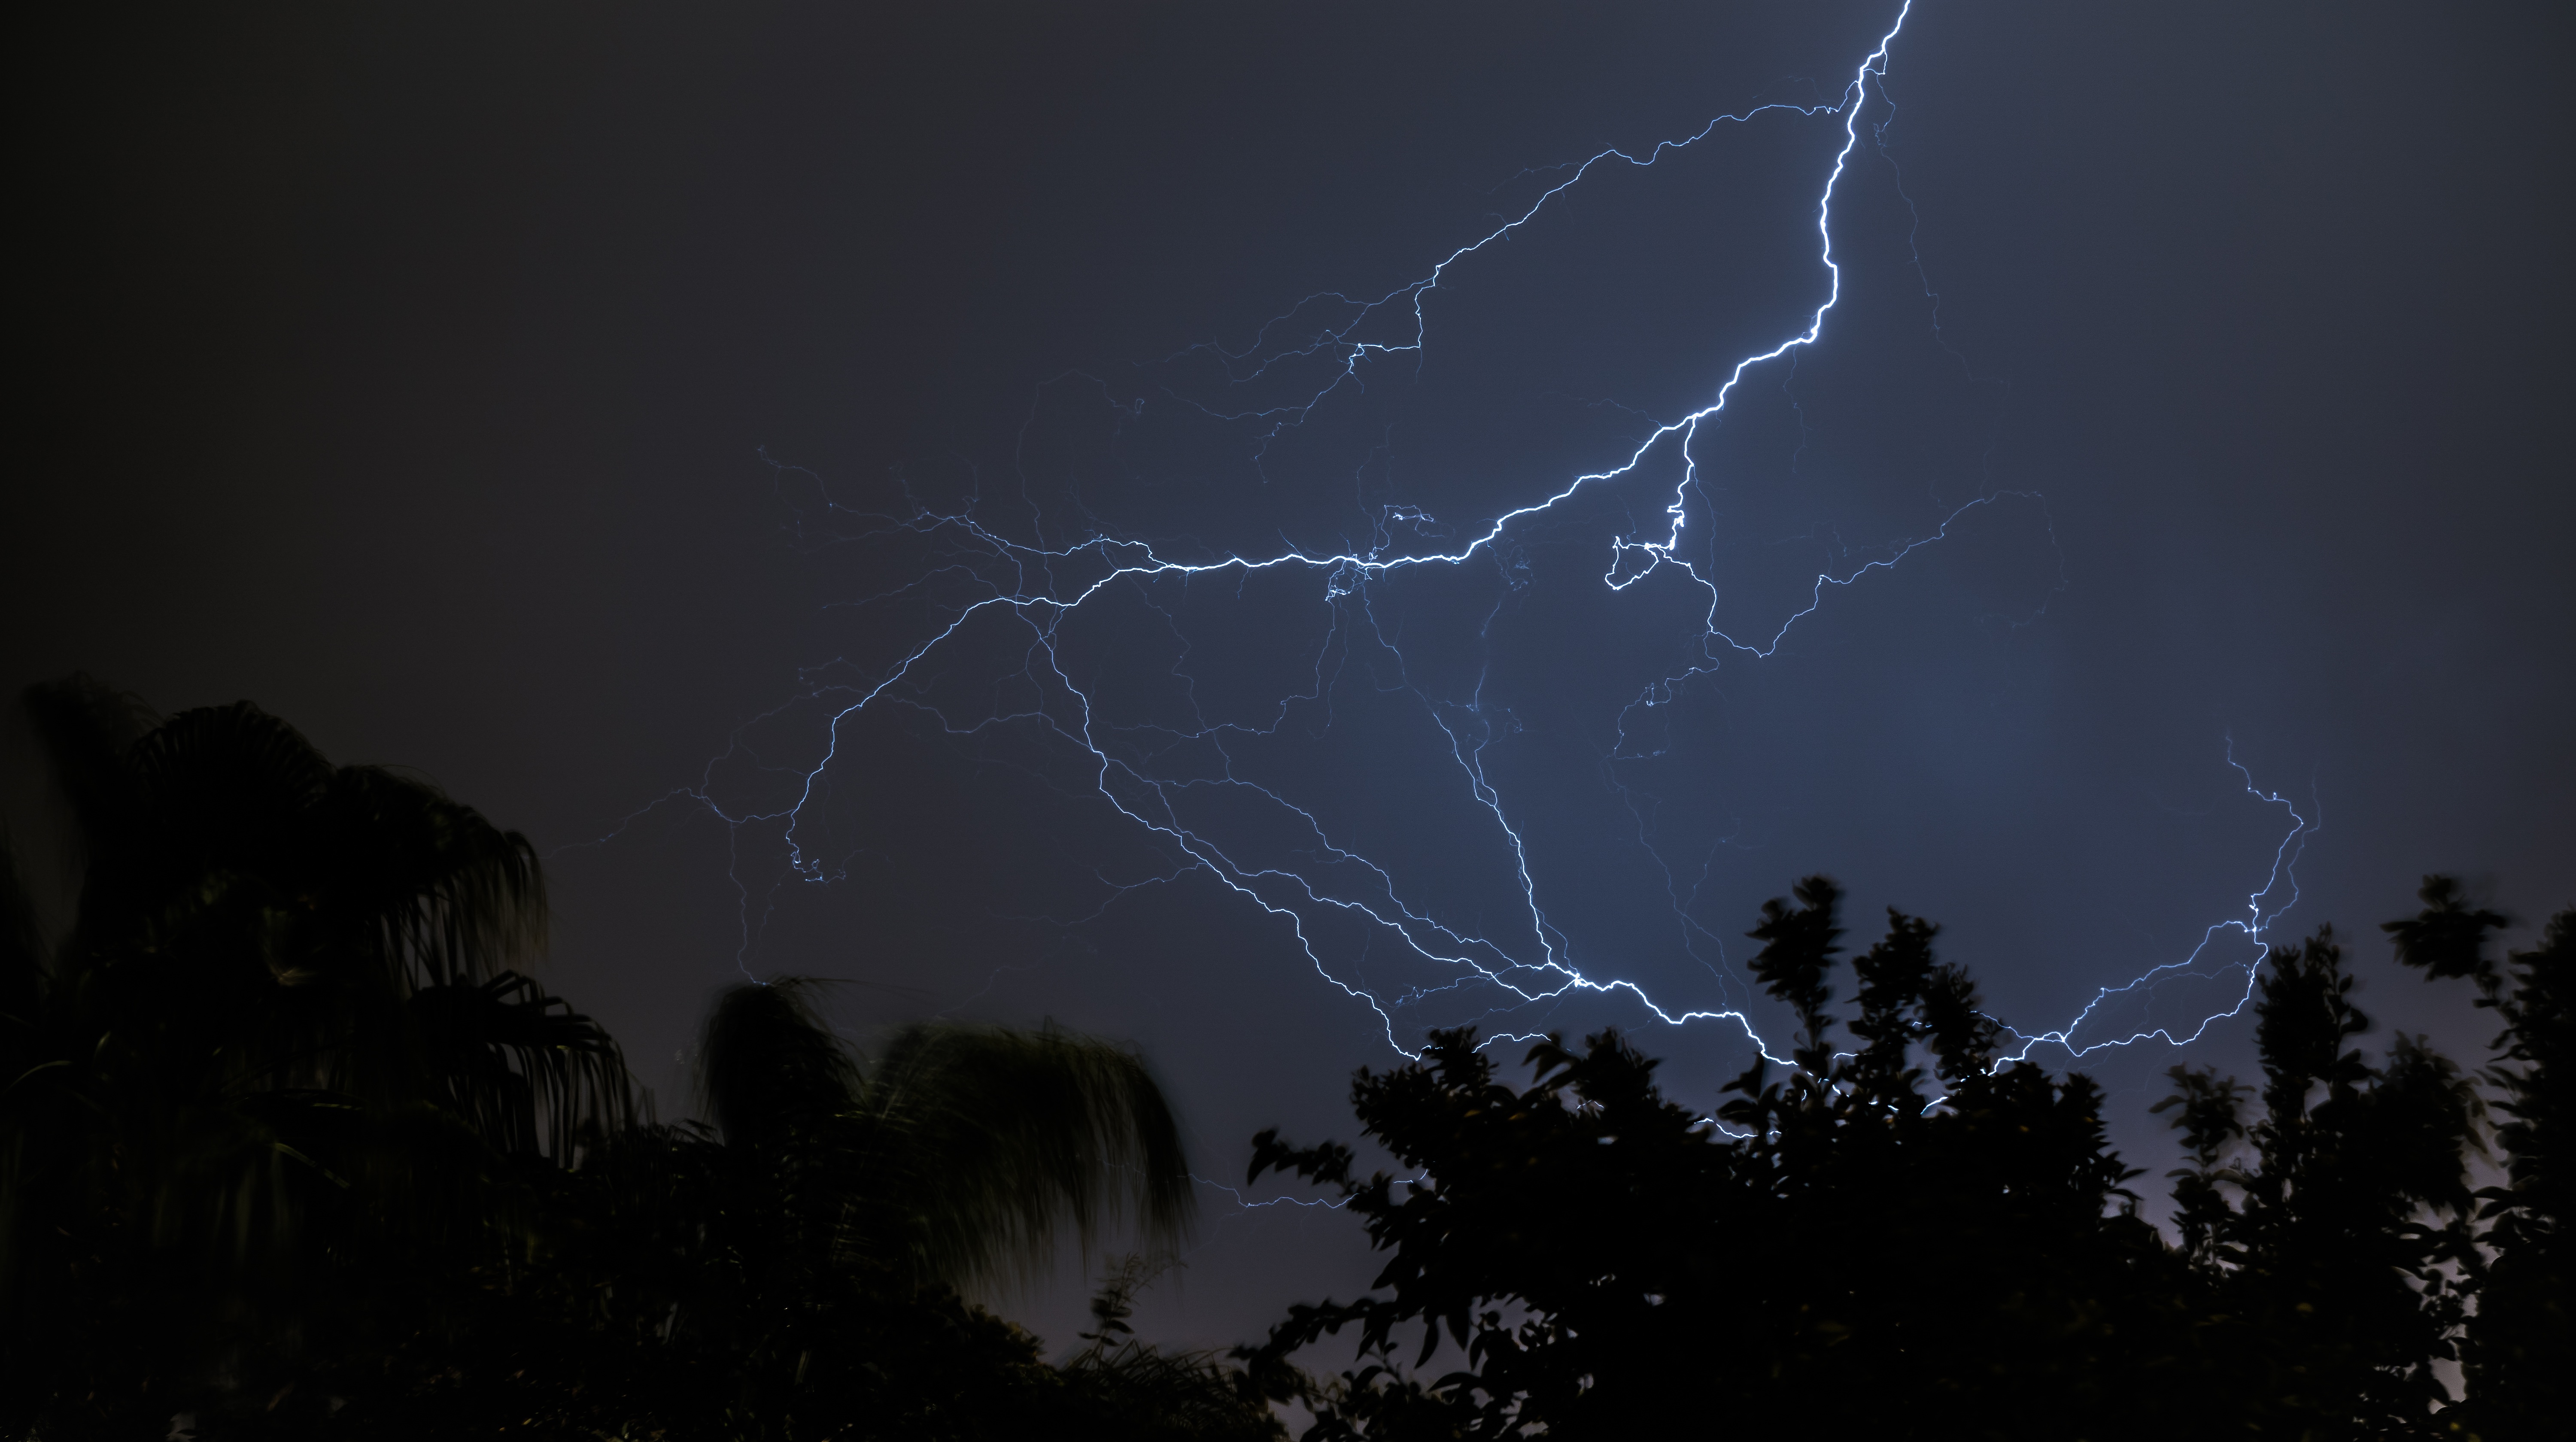
nature, sky, night, atmosphere, weather, storm, darkness, lightning, thunder, thunderstorm, midnight